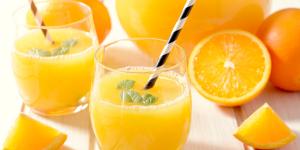
zumo de naranja con miel y canela